VisArt Video

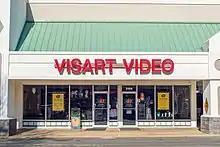
VisArt Storefront

VisArt Video is a non-profit video rental store located in Charlotte, North Carolina. It holds the largest film and video collection on the East Coast of the United States, with approximately 50,000 titles.